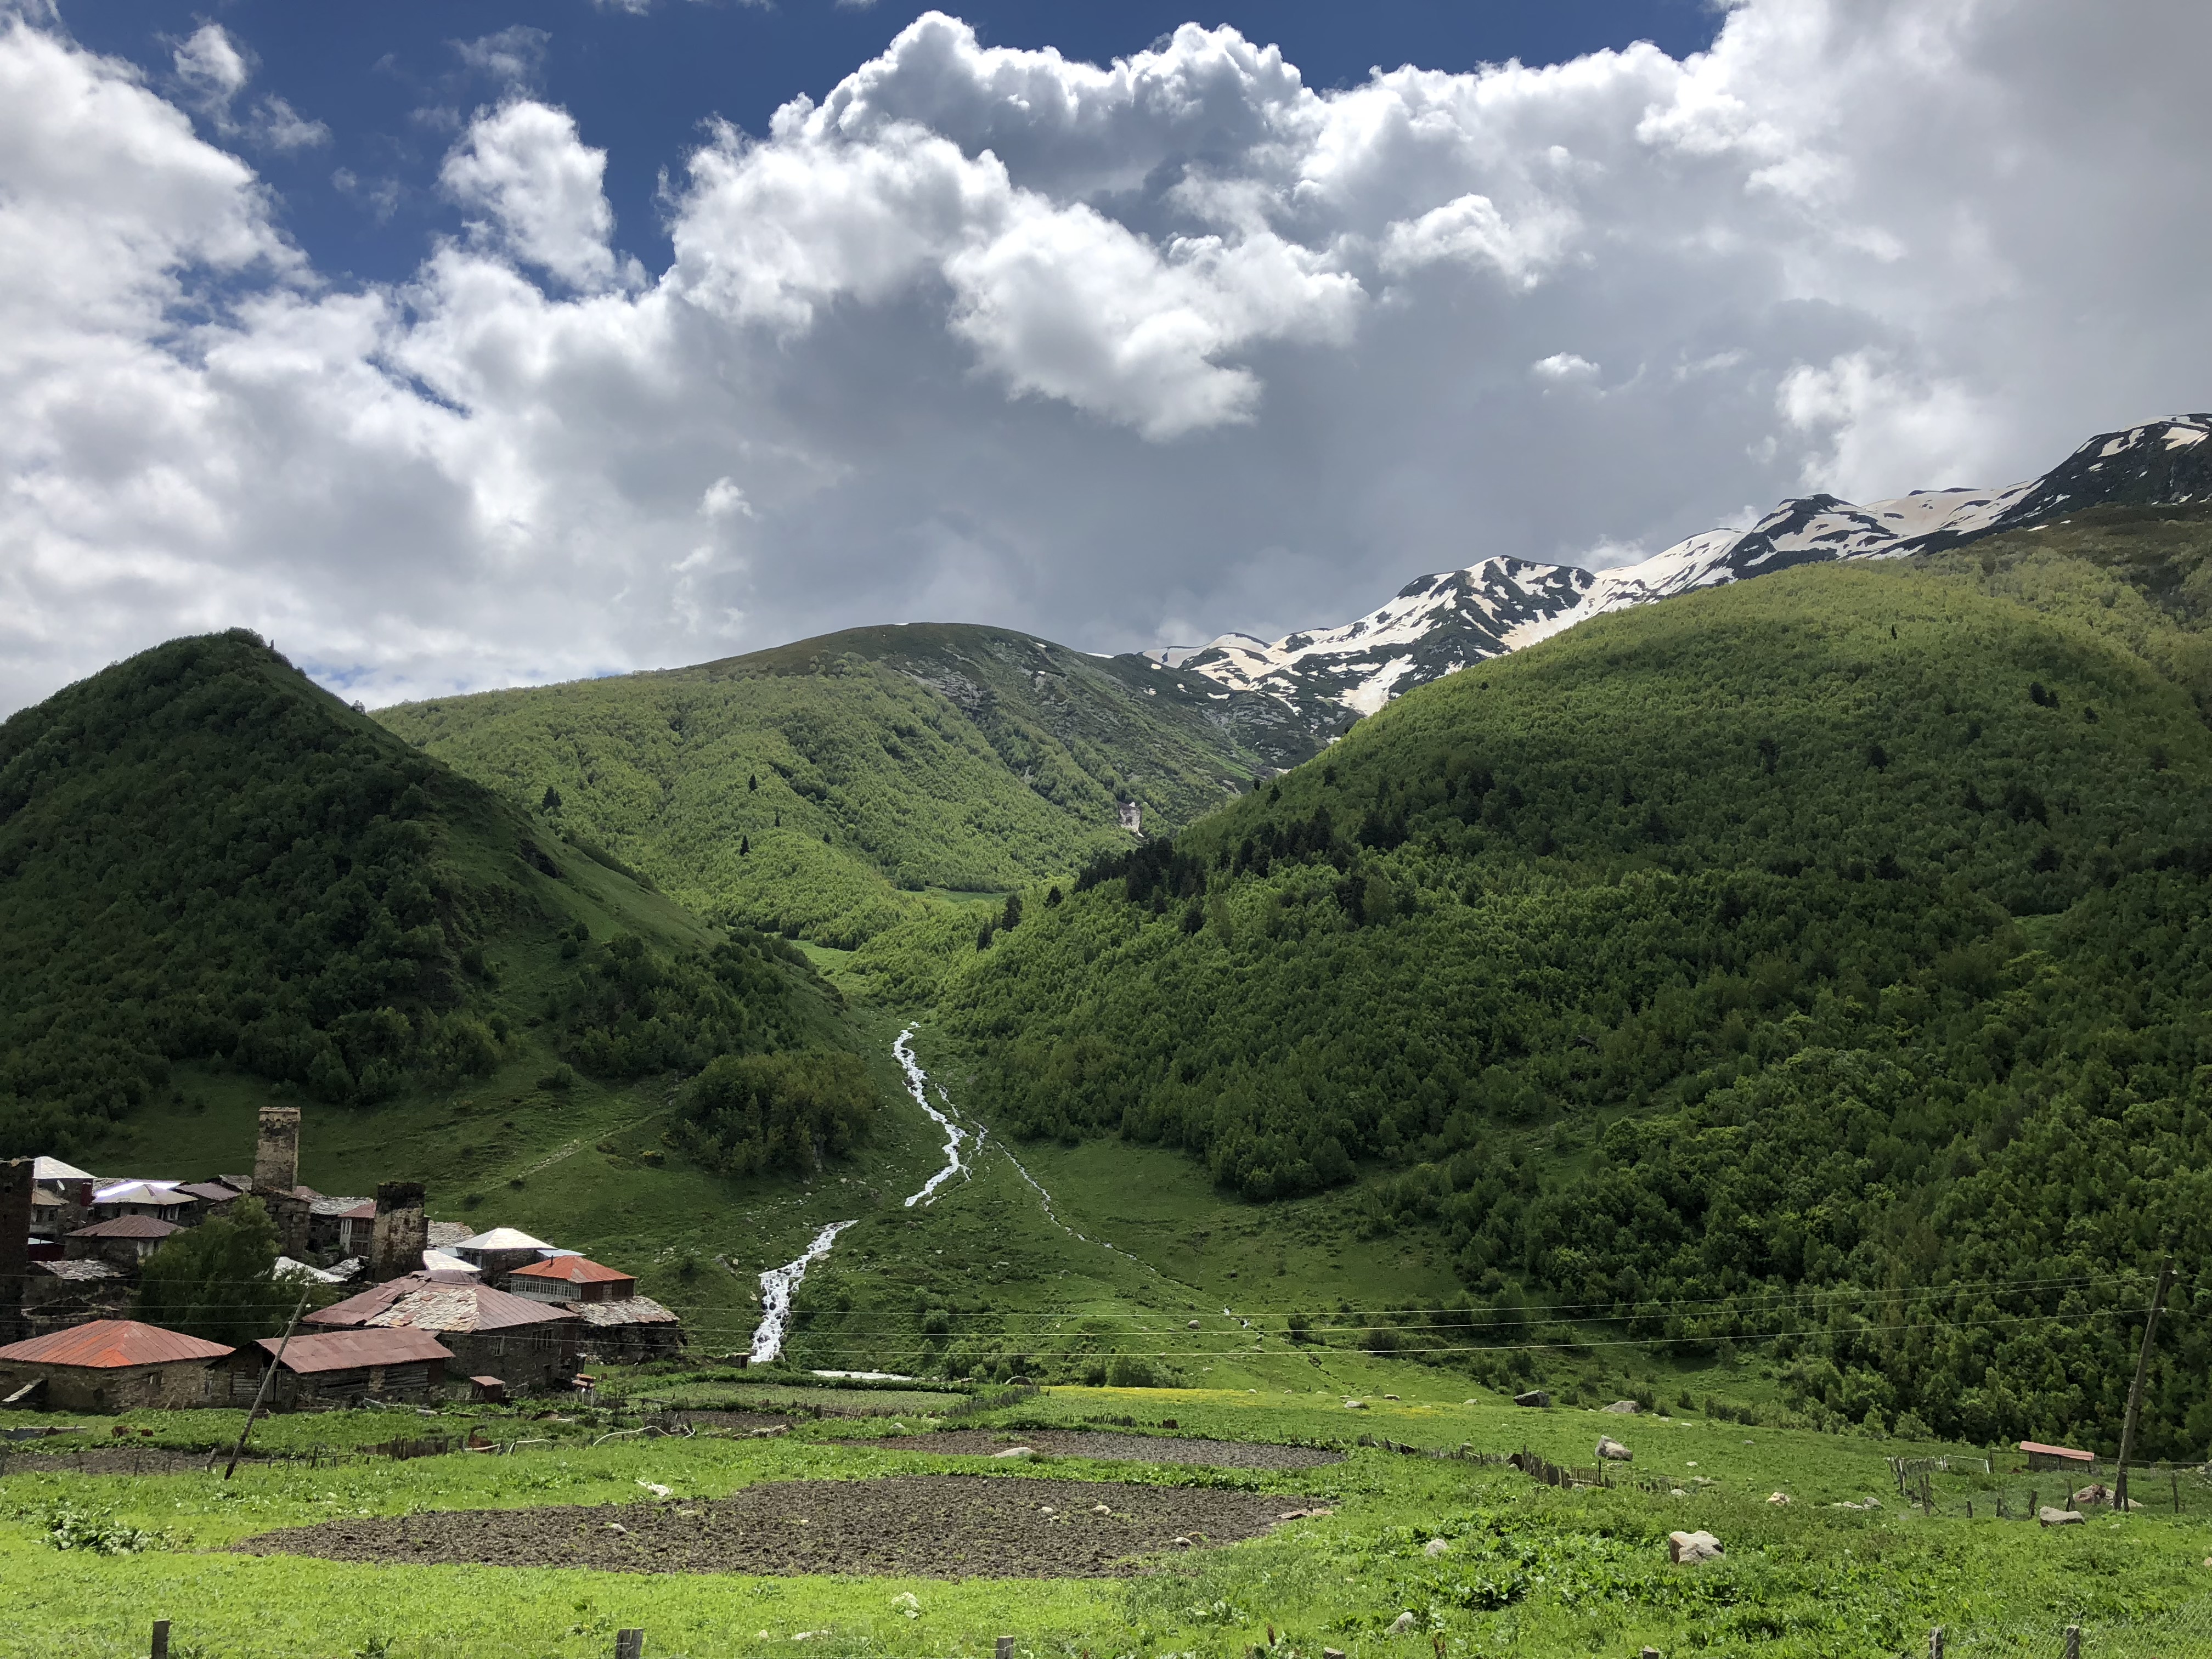
natural, mountainous landforms, highland, mountain, natural landscape, nature, green, valley, sky, hill station, grassland, hill, cloud, pasture, mountain range, wilderness, fell, grass, landscape, rural area, mountain pass, mount scenery, tree, meadow, alps, national park, geological phenomenon, plateau, plant, terrain, ridge, meteorological phenomenon, plain, massif, cumulus